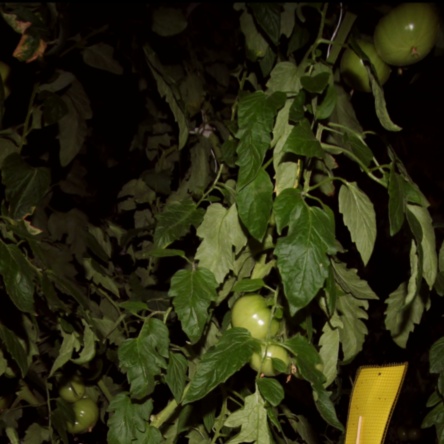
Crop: tomato